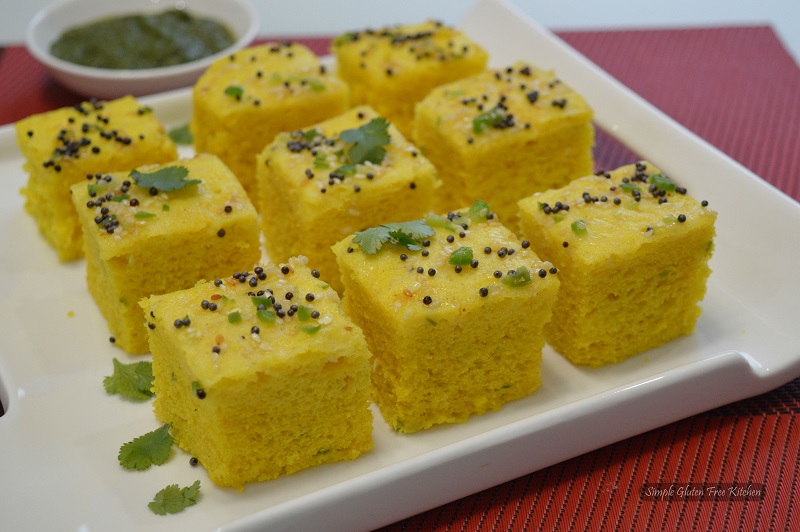
Dish: dhokla